Watler Cemetery

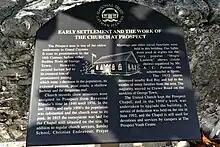
Watler Cemetery Grand Cayman Plaque – Early Church and Settlement

The Prospect area is one of the oldest settlements in Grand Cayman. It rose to residential prominence in the 18th century before Bodden Town or perhaps even George Town. However, several factors led to its population decrease. Its geographical position left it vulnerable to bad weather, especially during nor'westor storms, resulting in roads that were frequently washed out. Further, what little harbor exists is shallow, thus further isolating its residents from sea access, which even today continues to be a substantial means of transportation between island locales. The lack of any substantial barrier reef that offers other island towns at least some protection against these elements, further left the area vulnerable.